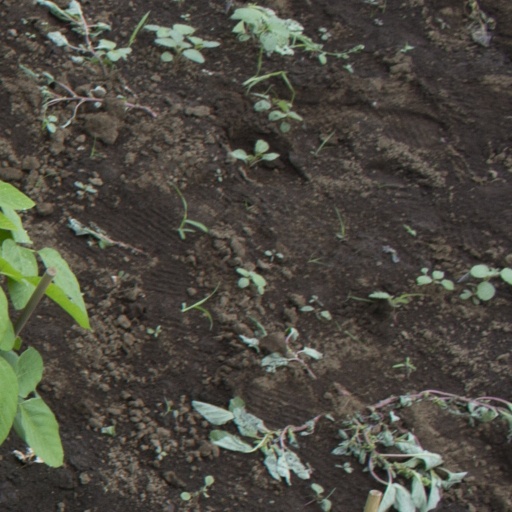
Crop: soybean